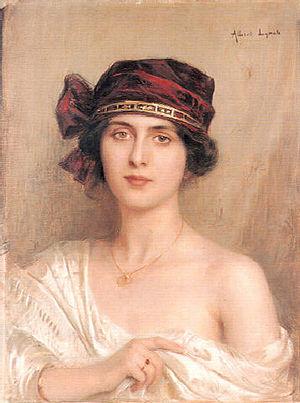
Portrait d'une jeune femme
Albert Lynch, né le 26 septembre 1860 à Gleisweiler en royaume de Bavière et mort en 1950, est un peintre et illustrateur d'origine allemande et péruvienne, naturalisé français.